Penjikent murals

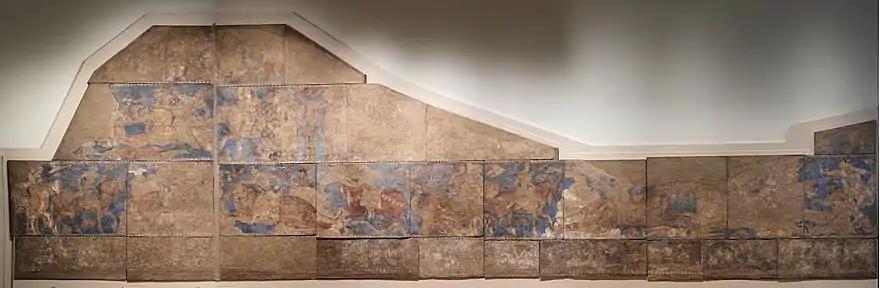

The religious affiliation of the Penjikent population is uncertain. The local cults are thought to have involved a blending of the worship of Christian, Buddhist, Zoroastrian Iranian and Hindu deities.